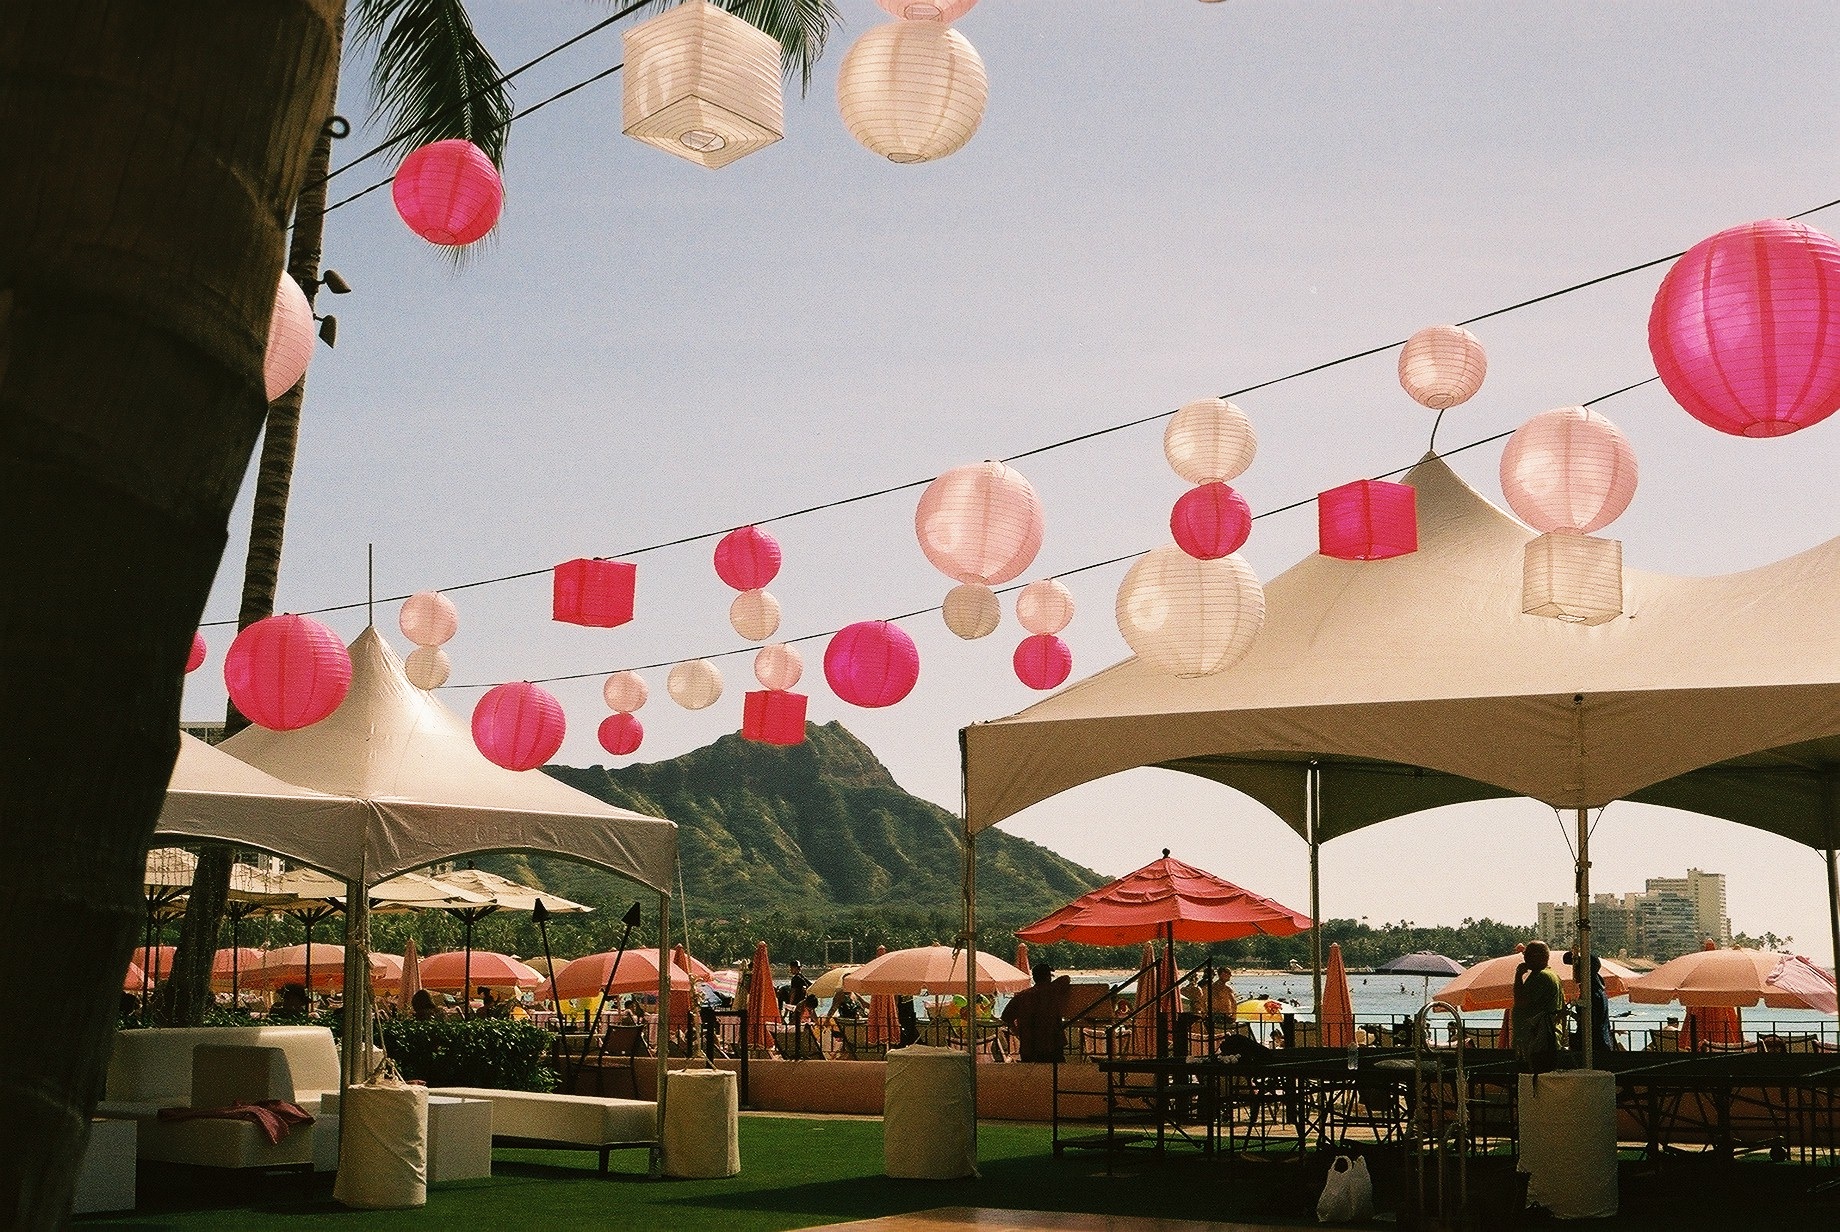
restaurant